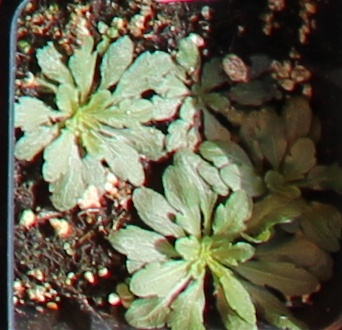
Label: Horseweed